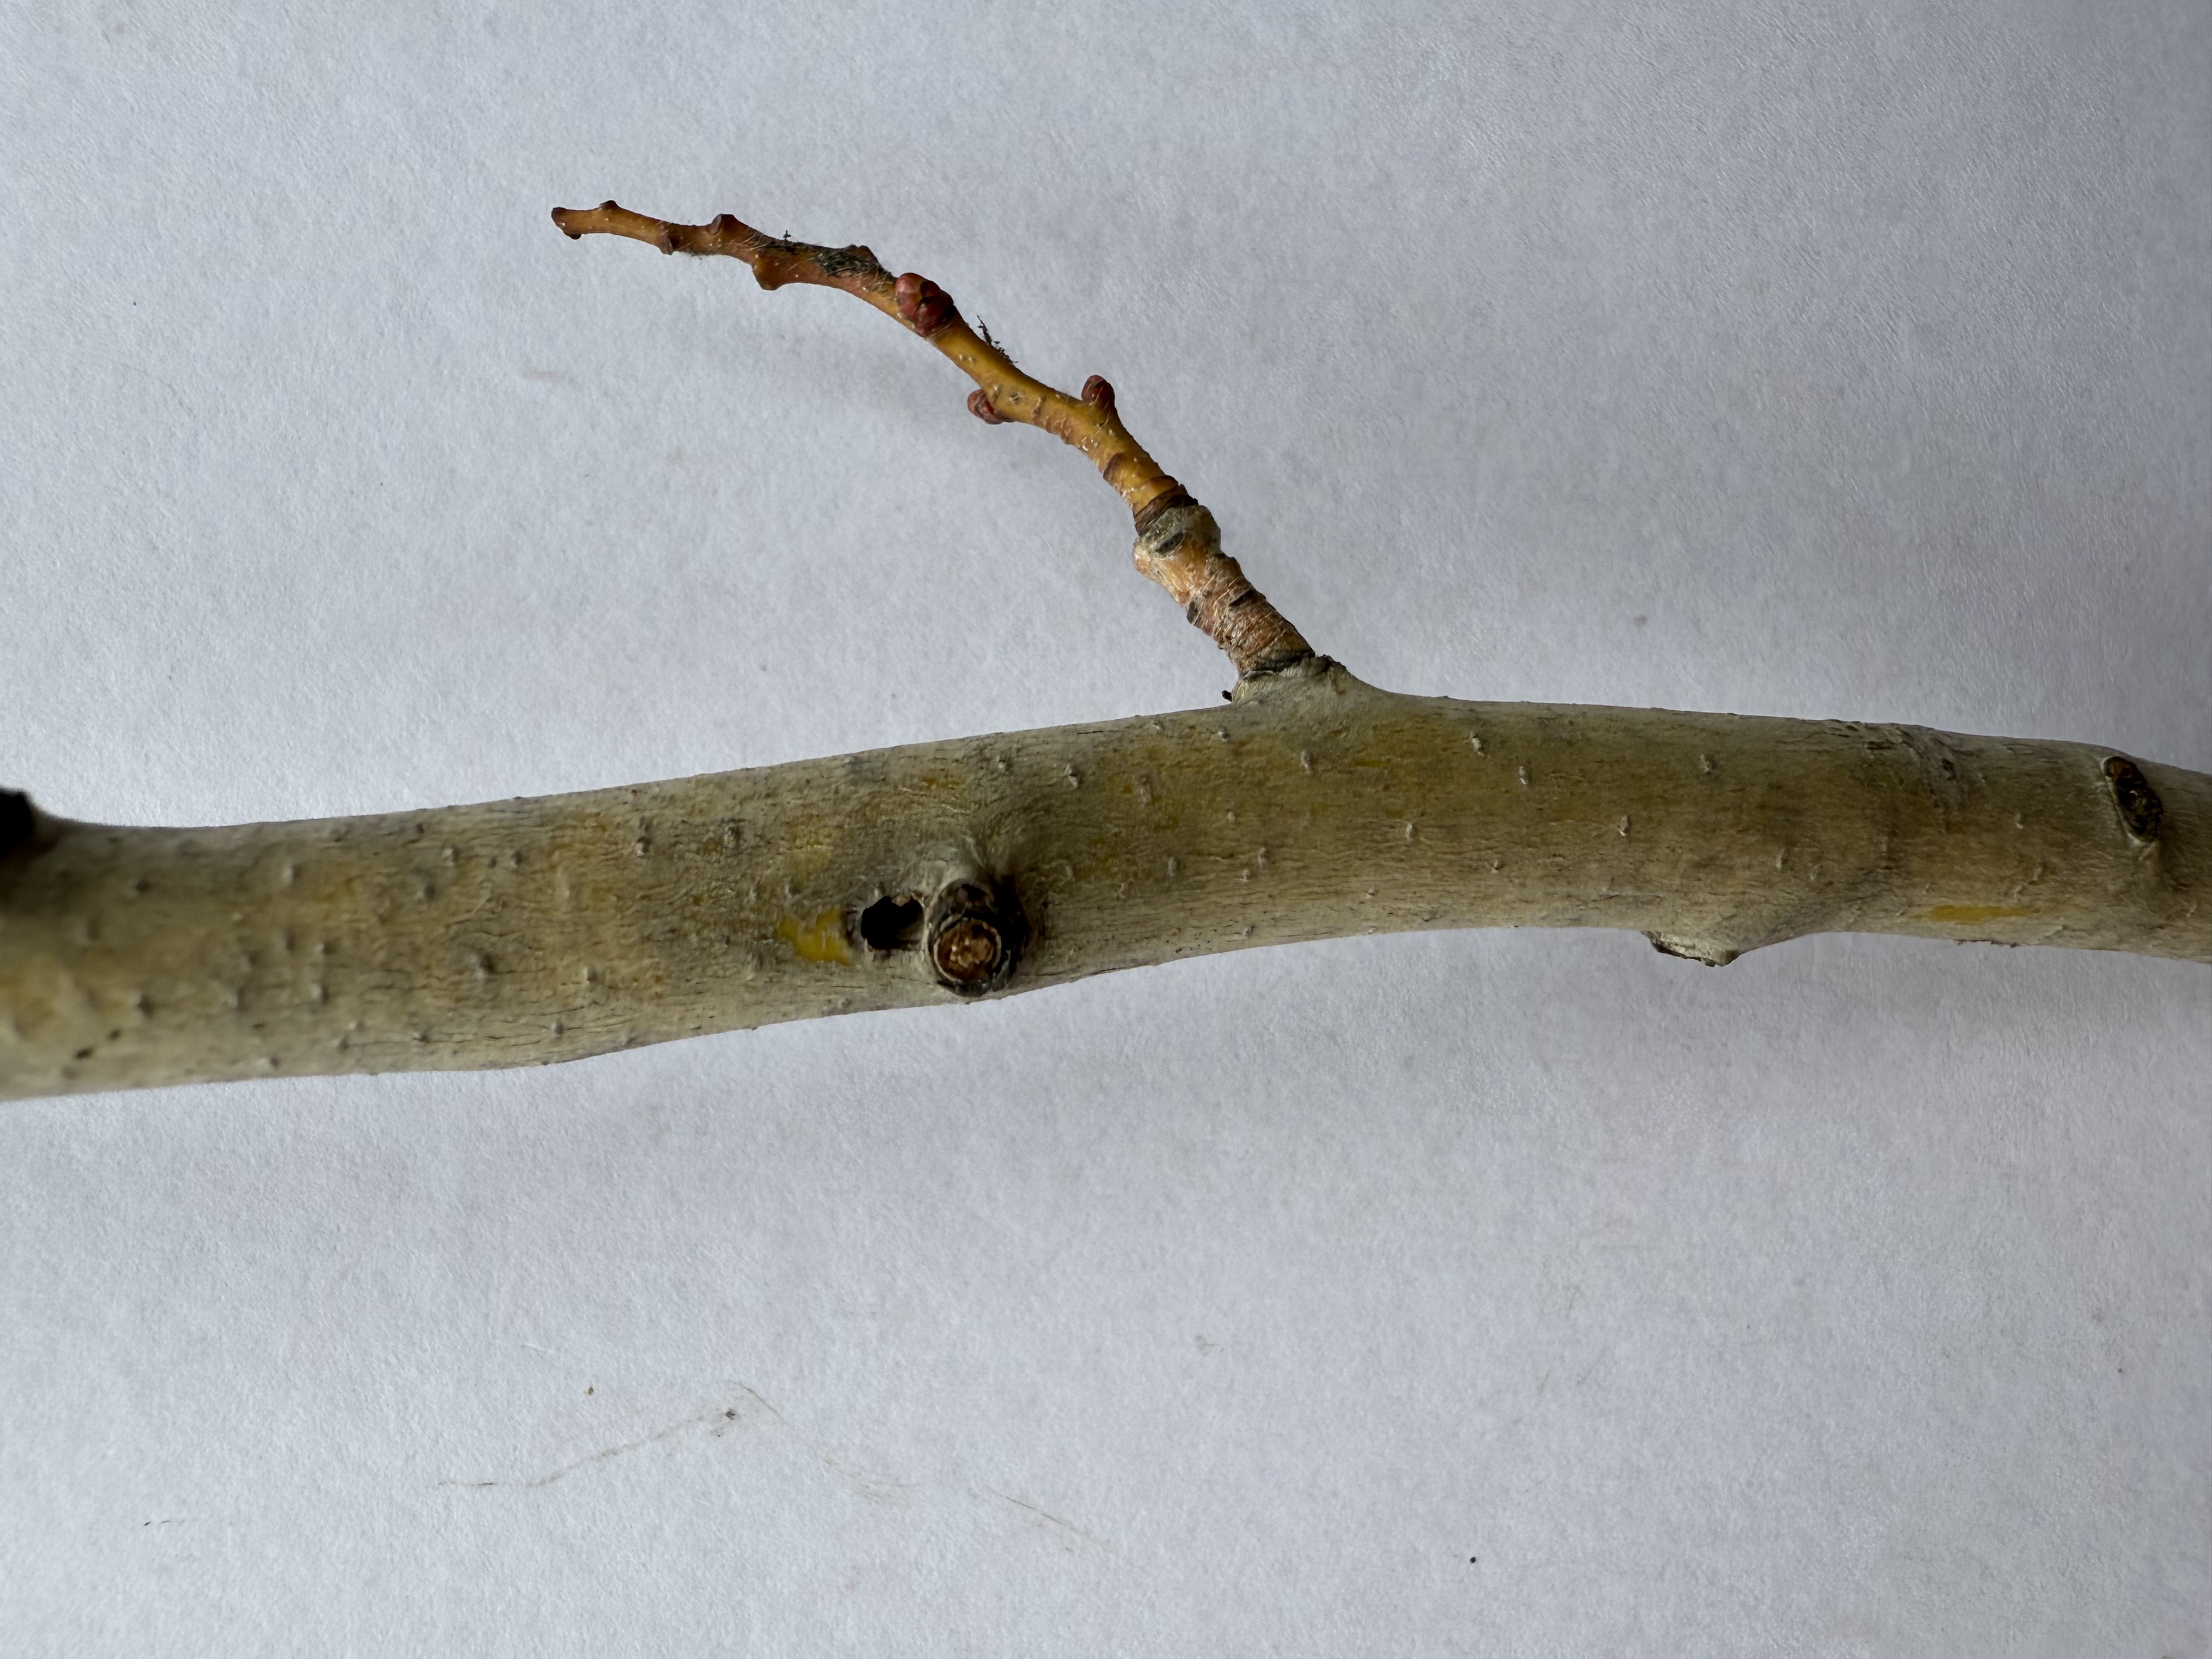
Variety: Red Azarol